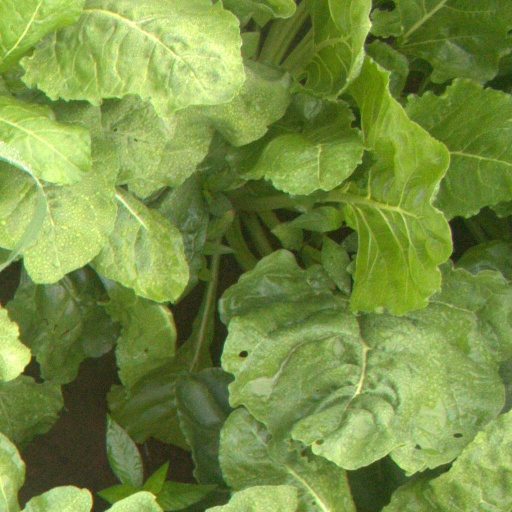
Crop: sugar beet